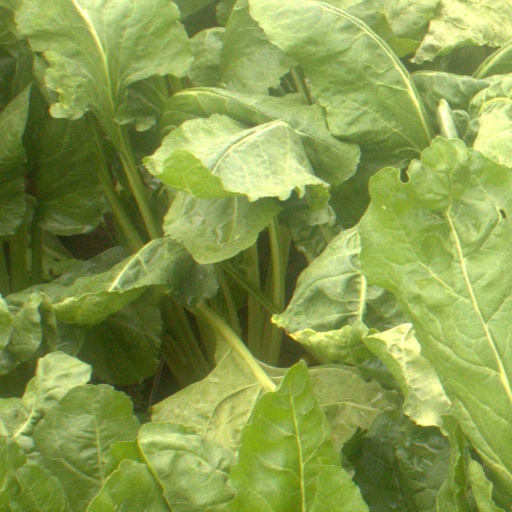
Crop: sugar beet